United States Air Force

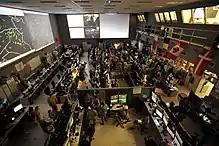
Combined Air Operations Center at Al Udeid Air Base

At the strategic level command and control, the US determines national or multinational security objectives and guidance, and develops and uses national resources to accomplish these objectives. These national objectives in turn provide the direction for developing overall military objectives, which are used to develop the objectives and strategy for each theater.